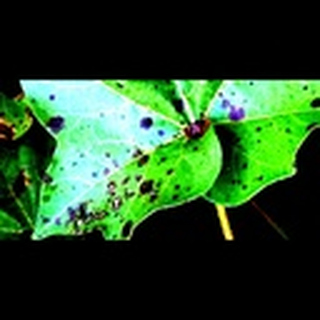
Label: cotton_target_spot